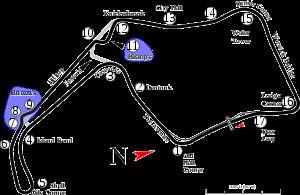
Oulton Park est un circuit automobile situé près du village de Little Budworth à 8 km de Winsford dans le Cheshire en Angleterre.